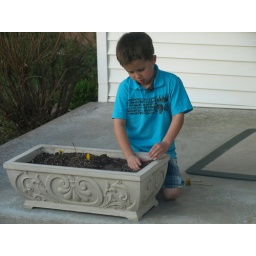
The boys &amp;quot;planted&amp;quot; flowers for me in my empty beds.